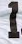
Number: 1